Mamitschka

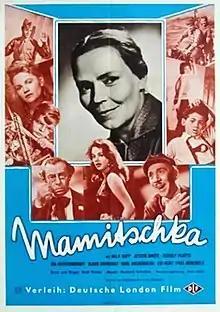

Mamitschka is a 1955 West German comedy-drama film directed by Rolf Thiele and starring Mila Kopp, Rudolf Platte and Jester Naefe.